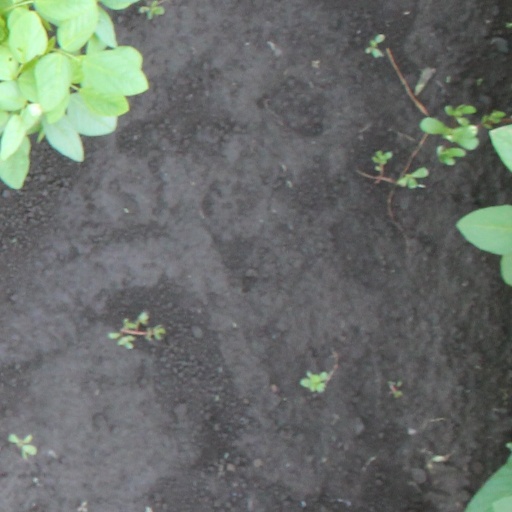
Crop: soybean